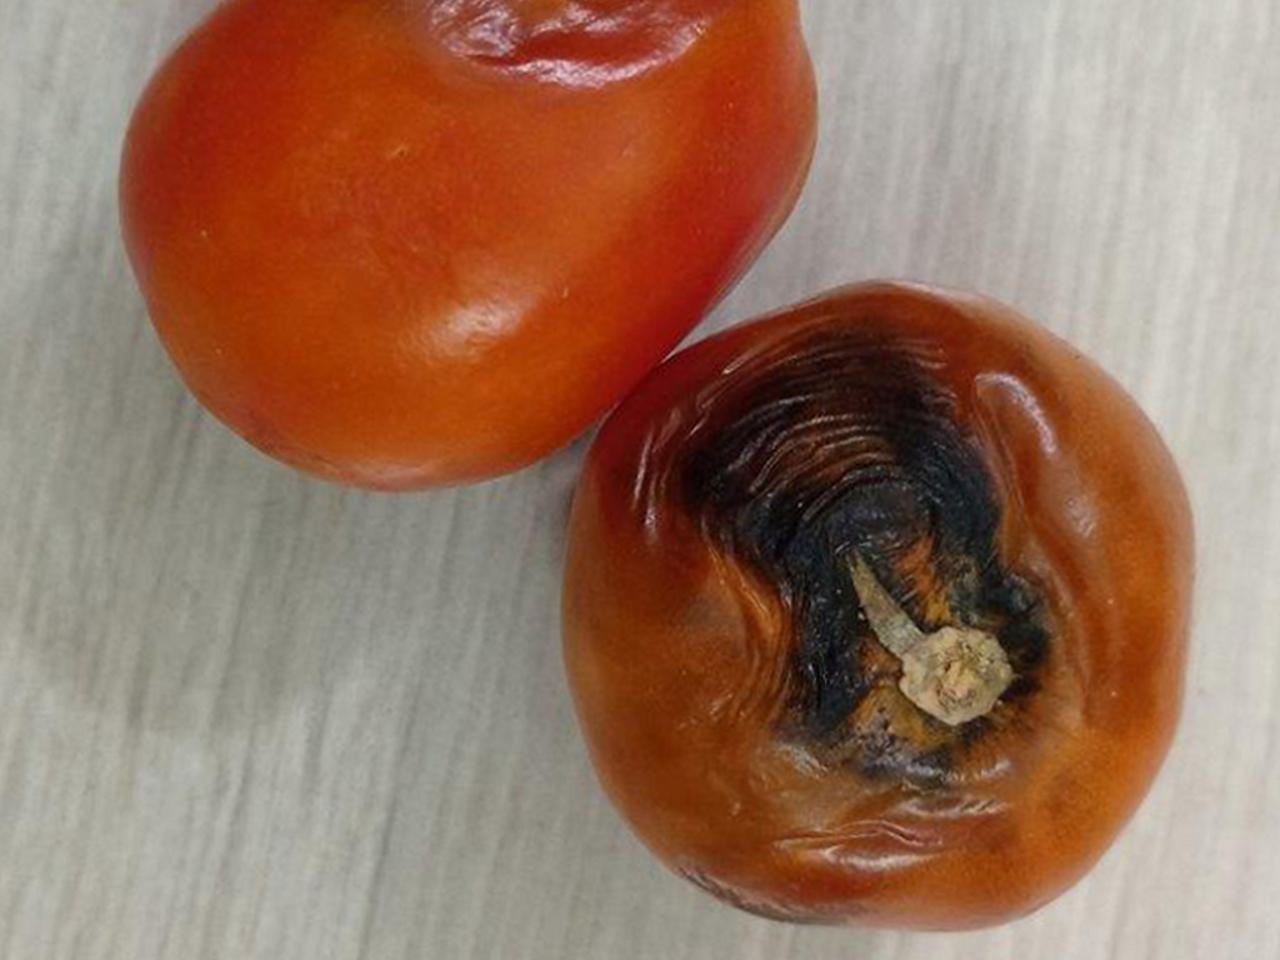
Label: Rotten